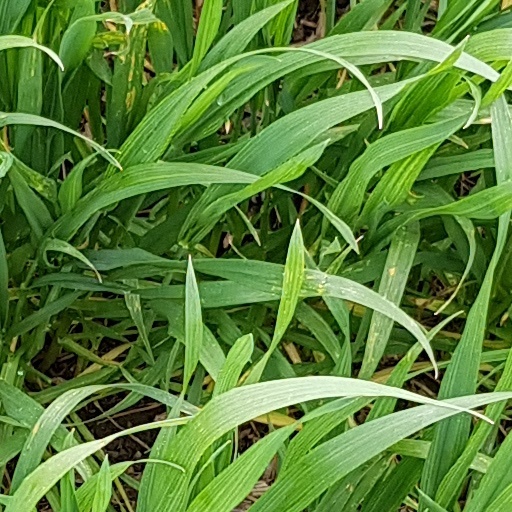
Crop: wheat